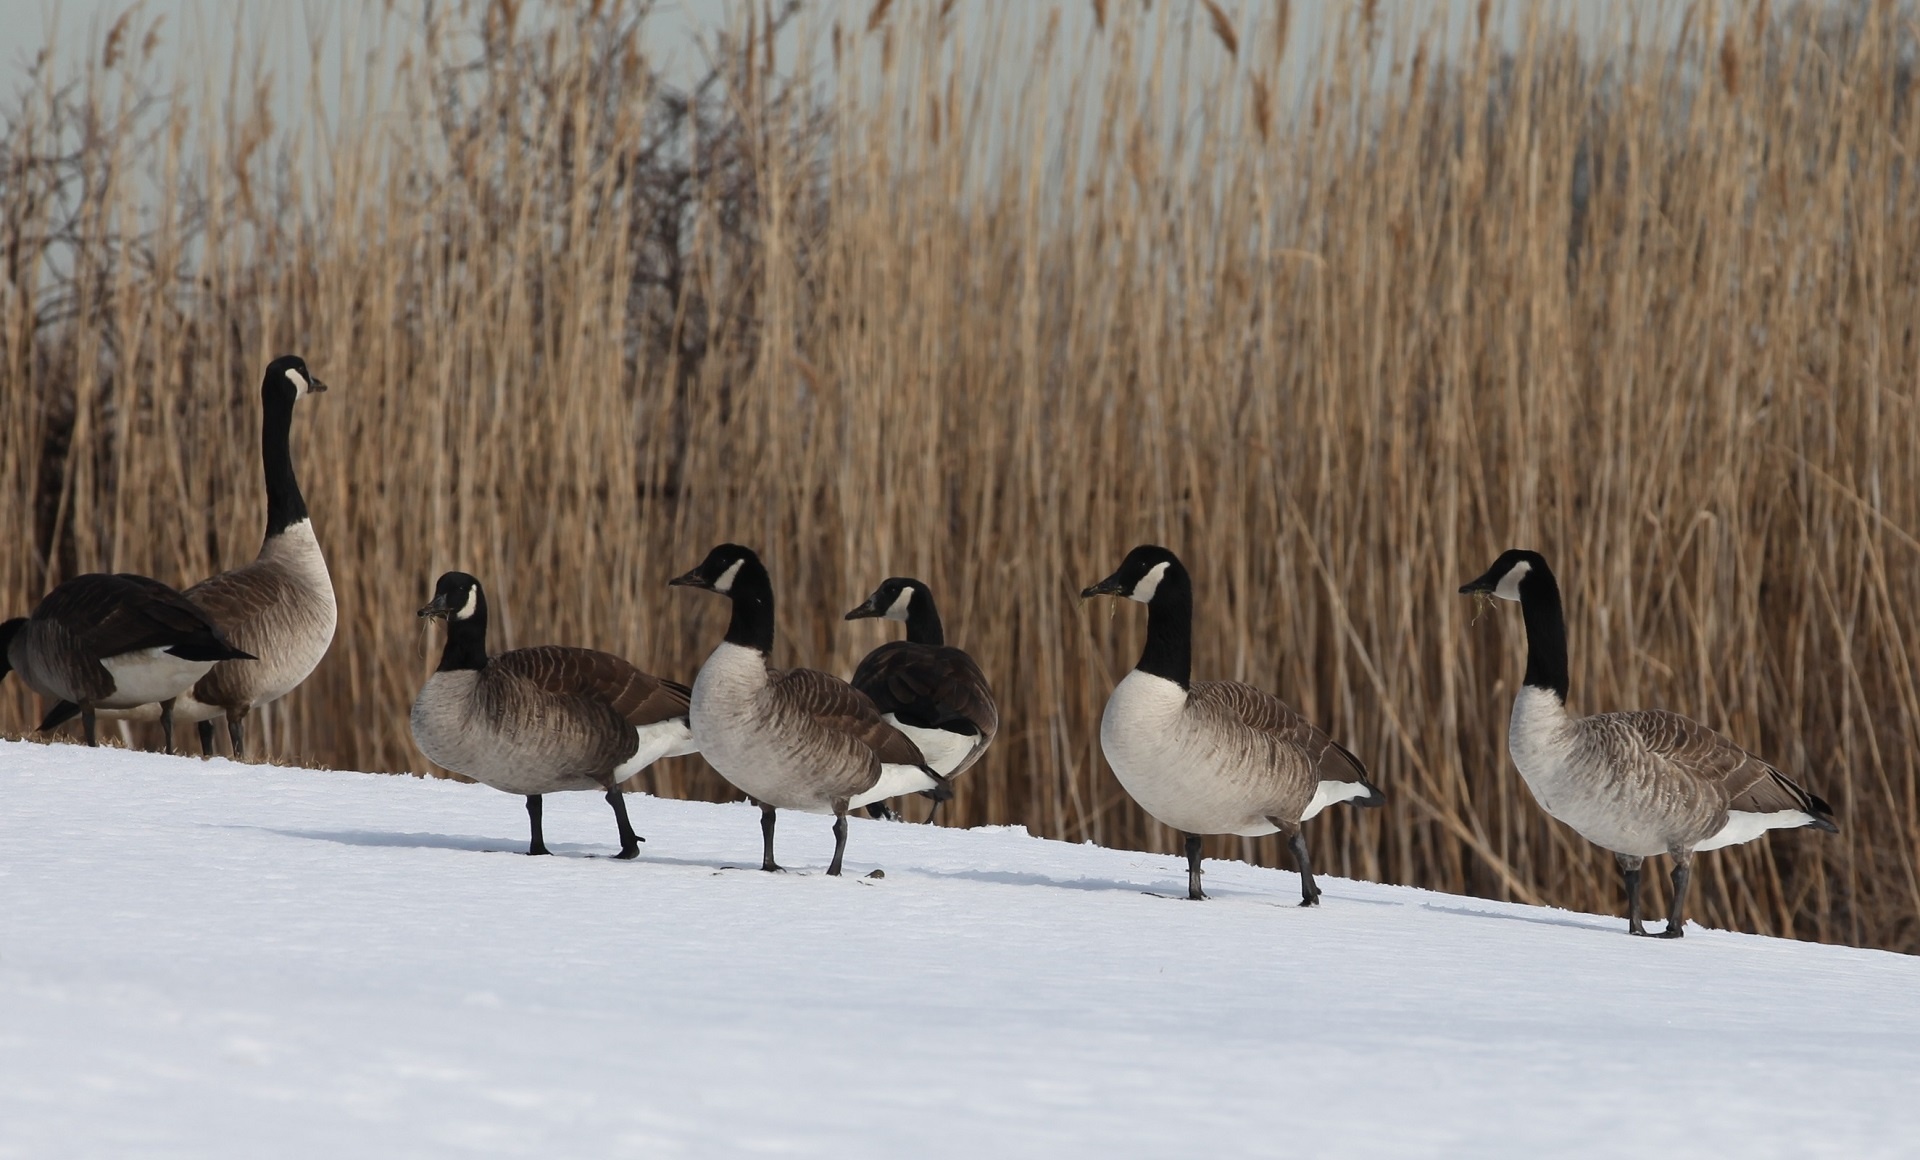
nature, snow, cold, winter, bird, group, wildlife, fauna, birds, goose, vertebrate, crane, resting, waterfowl, water bird, canada geese, crane like bird